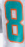
Number: 8